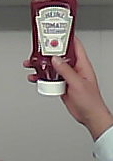
Product: heinz_ketchup